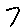
Label: 7